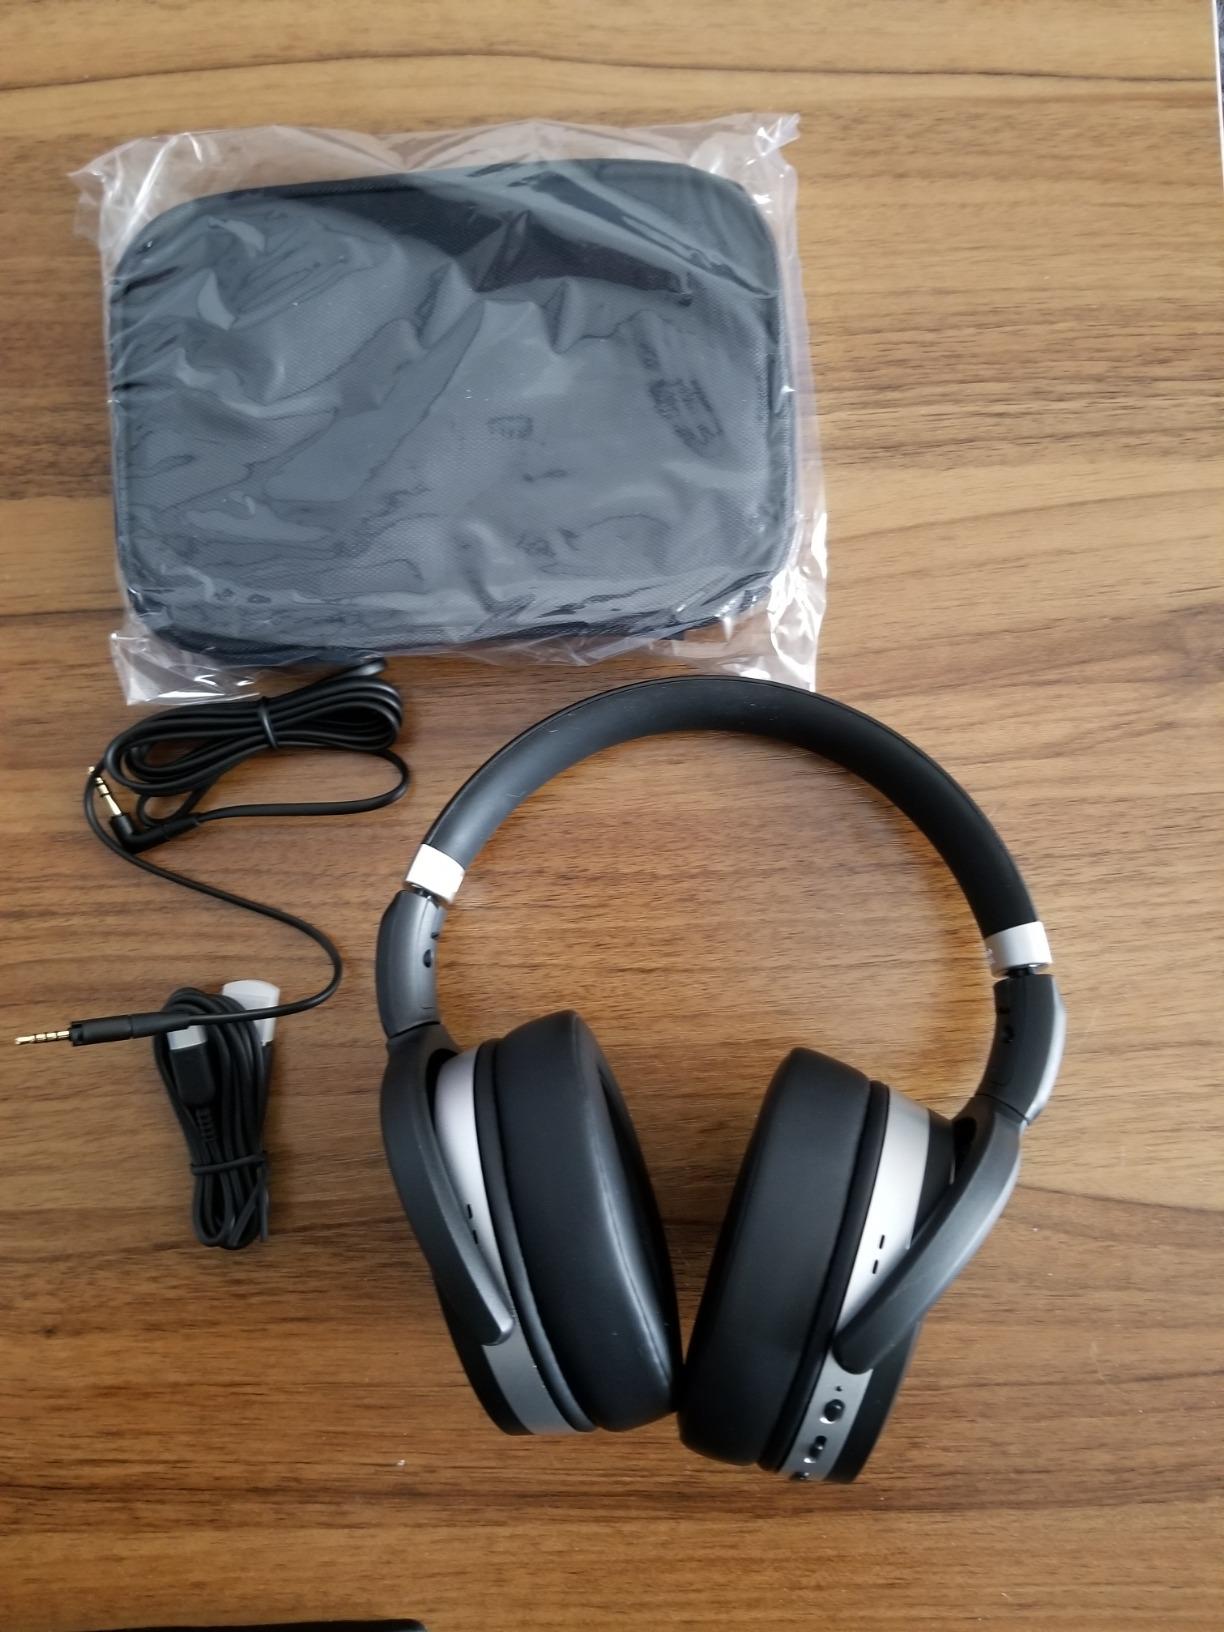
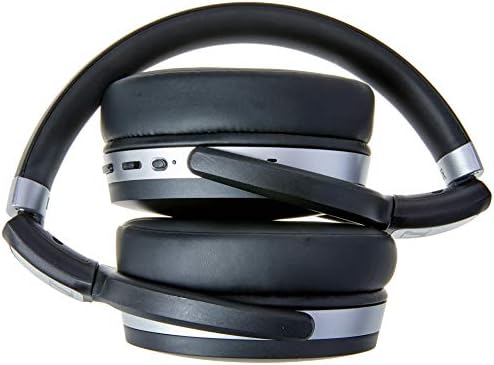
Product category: headphones
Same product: yes